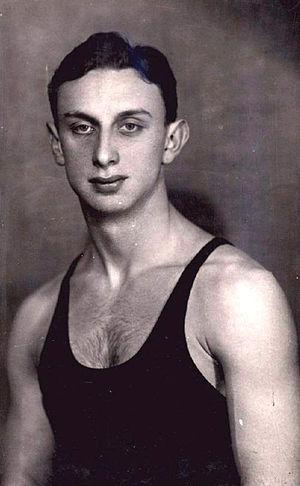
Ferenc Csik est un nageur hongrois.